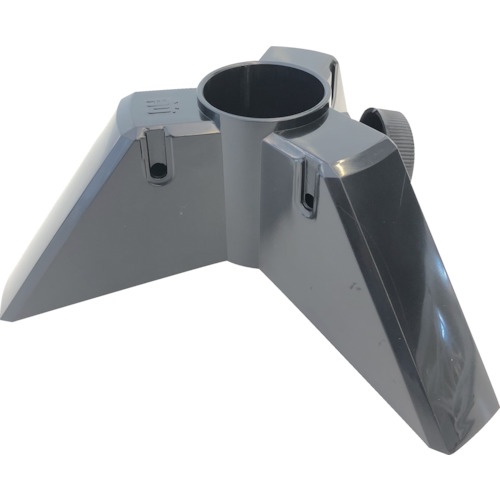
TRUSCO 三脚スタンドベース
Brand: TRUSCO
Category: Cameras & Optics > Camera & Optic Accessories > Tripod & Monopod Accessories > Tripod Handles